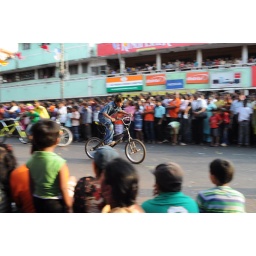
A young Indian boy shows off on his bike at a festival in Goa.